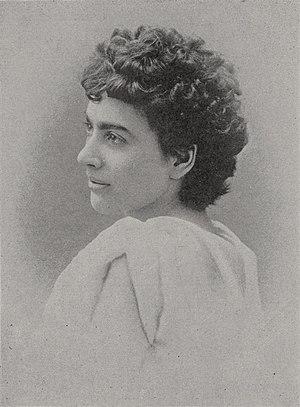
Elizabeth Magie est une conceptrice américaine de jeux de société, née en 1866 à Macomb dans l'Illinois et morte en 1948 à Arlington en Virginie.